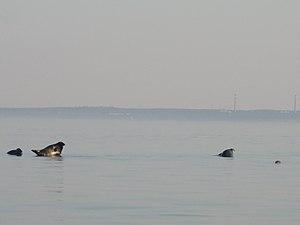
Le Grand ou Große Stubber est un banc de sable caillouteux émergé à marée basse situé dans la partie orientale de la lagune allemande de la mer Baltique connue sous le nom de Baie de Greifswald. Il est le vestige d'une île surexploitée du Moyen-Âge au début du XXᵉ siècle.